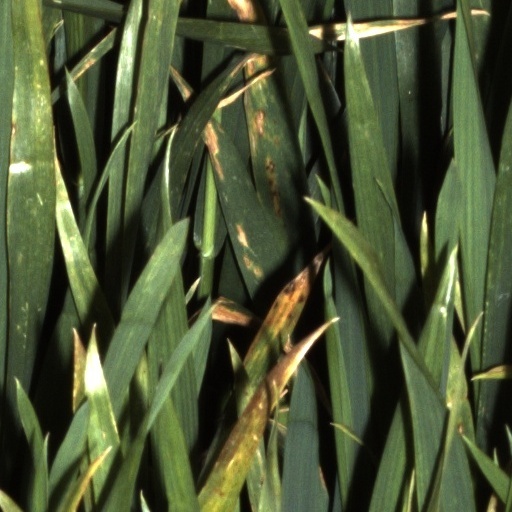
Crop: wheat